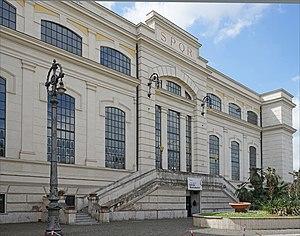
Ostiense est un quartiere situé au sud de Rome en Italie prenant son nom de la via Ostiense qui le traverse. Il est désigné dans la nomenclature administrative par Q.X et fait partie du Municipio I, VIII, IX. Sa population est de 67 587 habitants répartis sur une superficie de 7,1231 km².
La Centrale Montemartini est une ancienne centrale thermique de Rome, construite dans la première moitié du XXᵉ siècle et située dans le quartier d'Ostiense, désaffectée et transformée en musée archéologique depuis 1997. Il présente principalement des sculptures grecques ou romaines, issues des réserves des musées du Capitole.